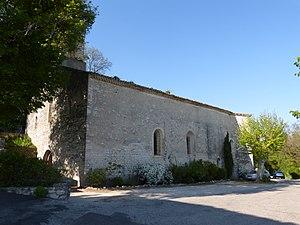
Vue extérieure de l'église de Savasse.
Savasse est une commune française, voisine au nord de Montélimar dans le département de la Drôme en région Auvergne-Rhône-Alpes.
Cet article recense les monuments historiques de la Drôme, en France.